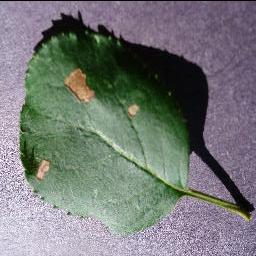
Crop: apple
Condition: black_rot